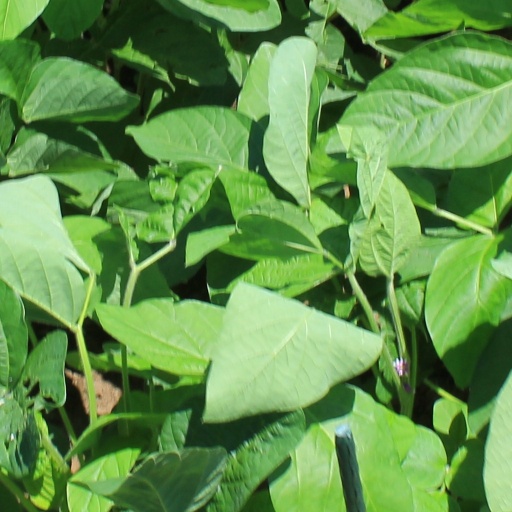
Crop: soybean